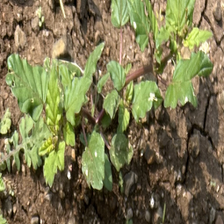
Weed species: Punarnava _(Boerhaavia diffusa)